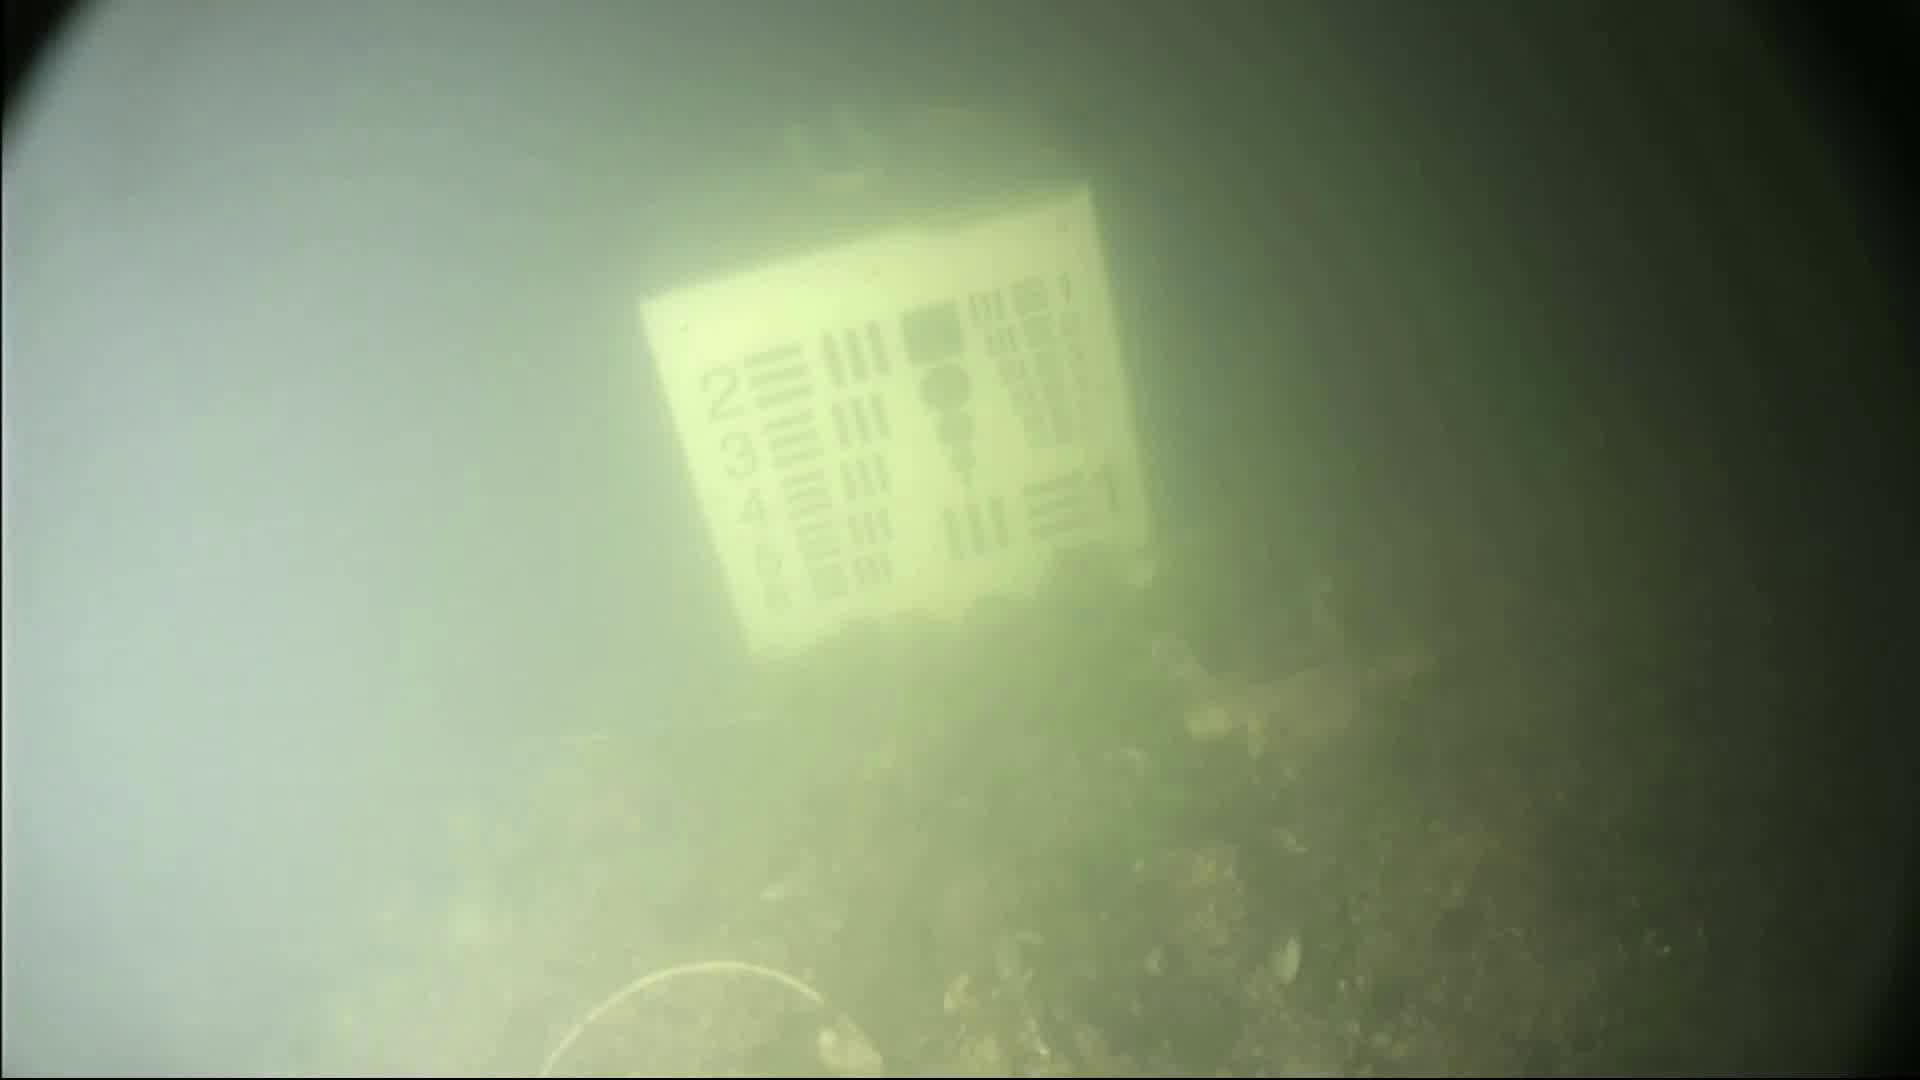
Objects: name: crab